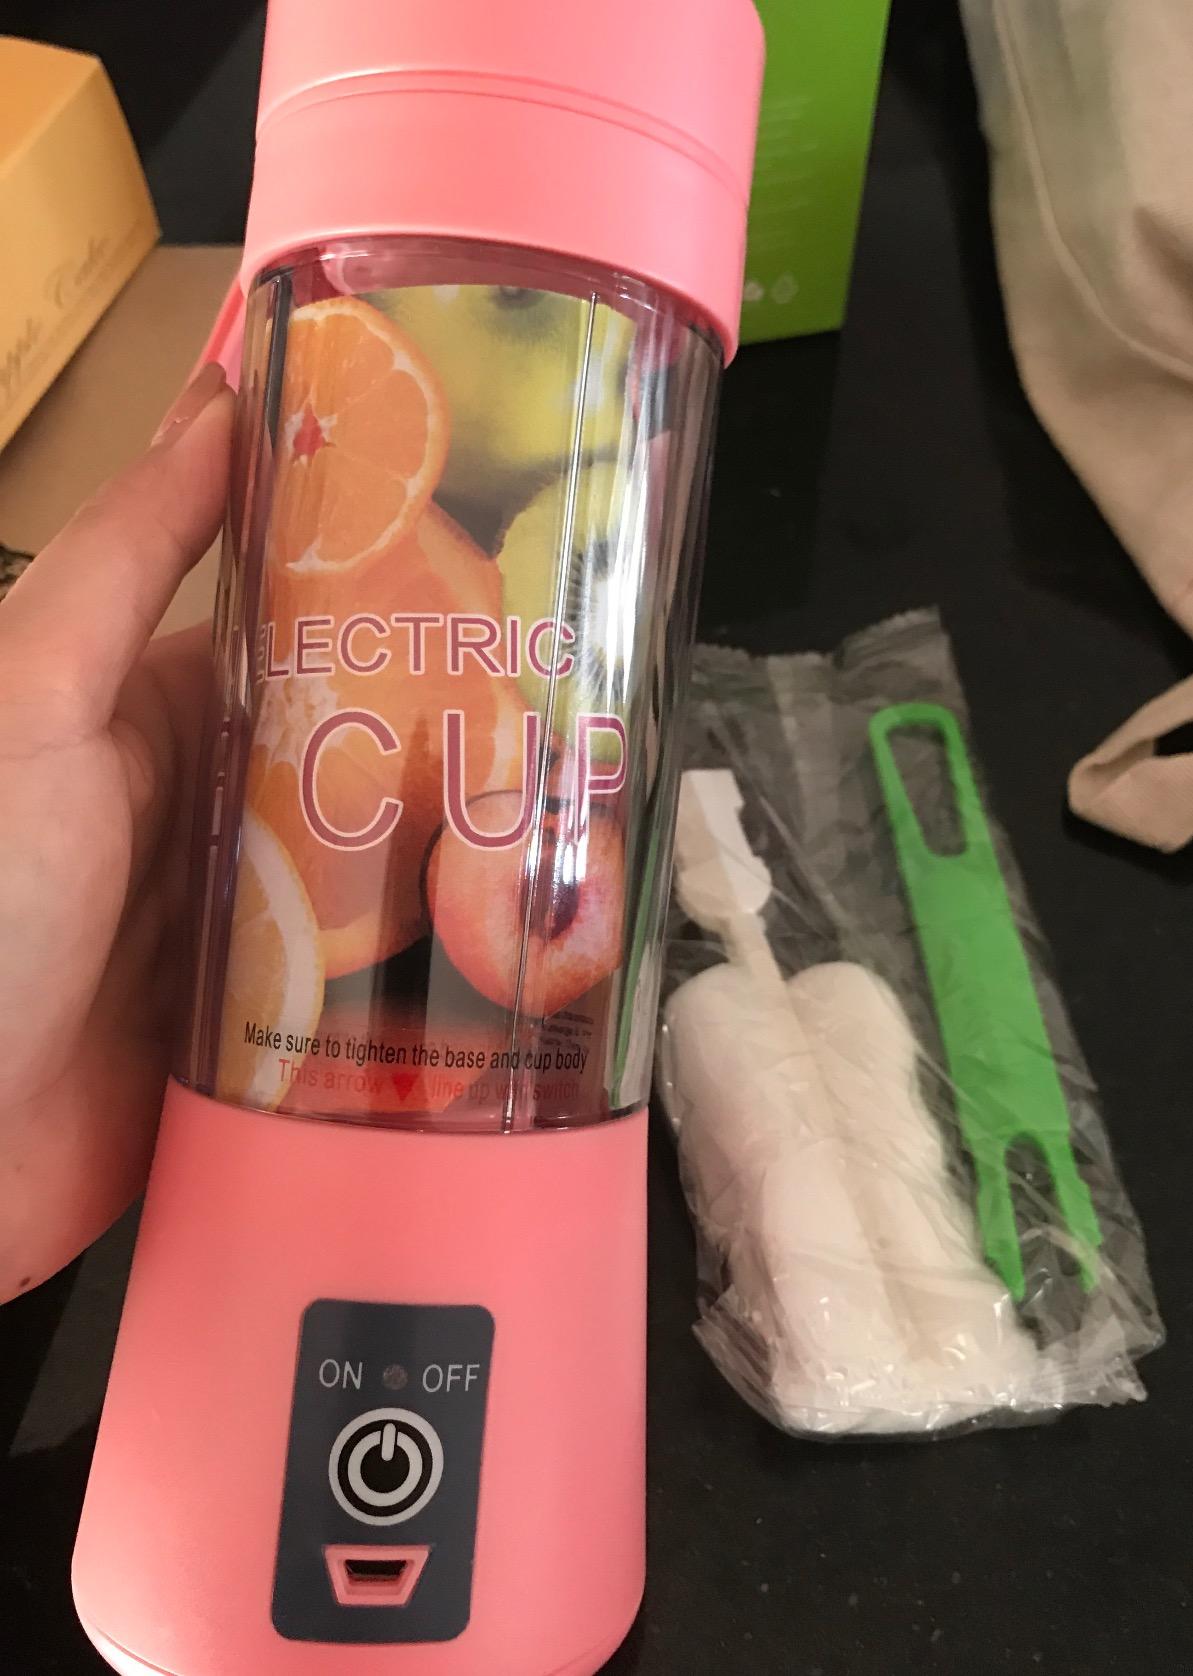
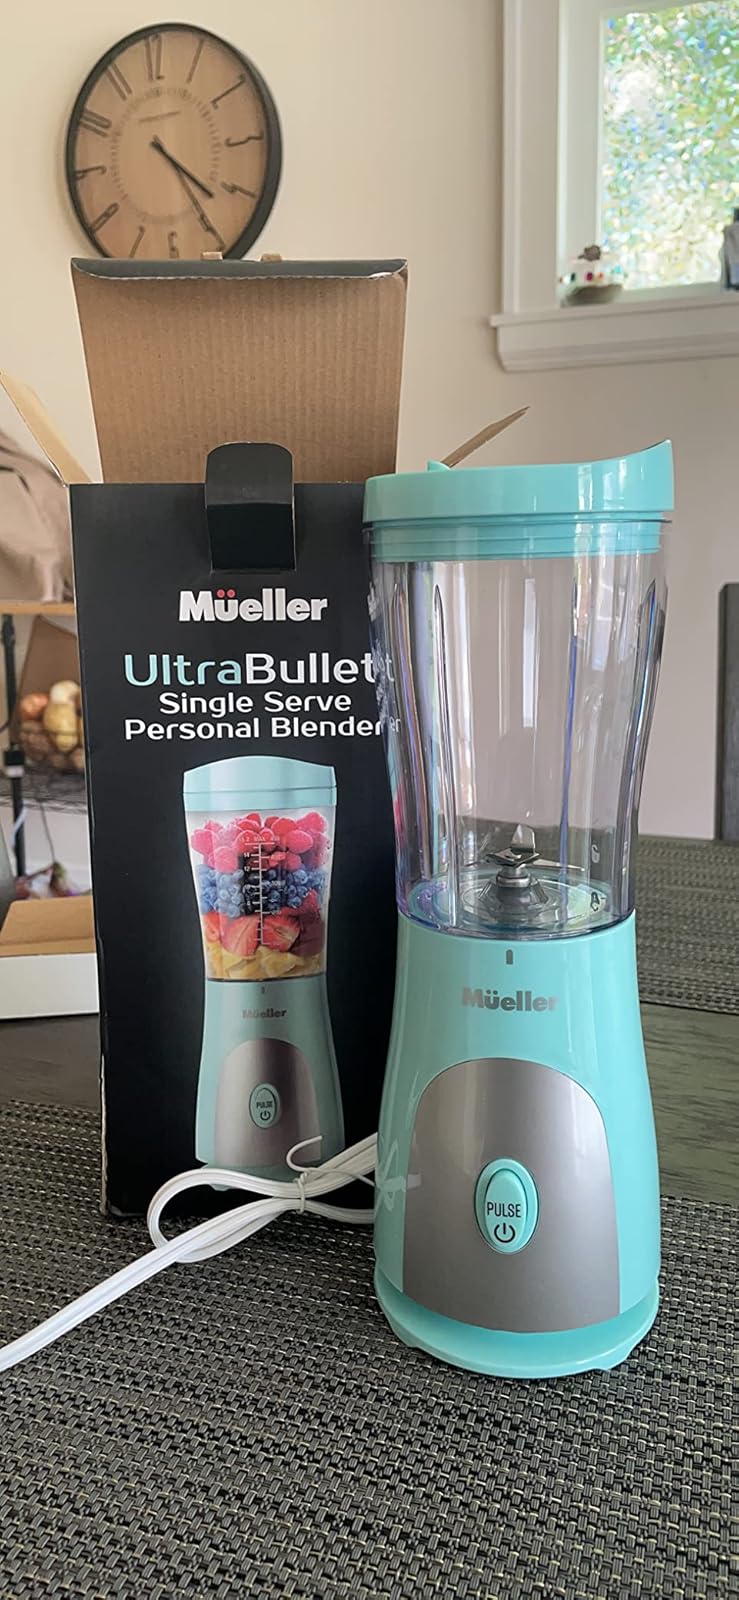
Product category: items_blender
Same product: no